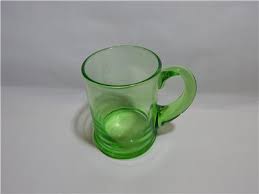
Label: glass